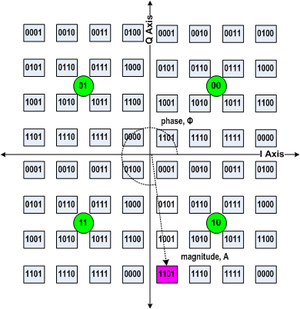
Hierarkisk modulation / Eksempel
Lagdelt modulations constellationsdiagram.
Hierarkisk modulation eller lagdelt modulation er en af signalbehandlingsteknikkerne for at multiplekse og modulere multiple datastrømme ind i en enkelt symbolstrøm, hvor basis-lag symboler og enhancement-lag symboler bliver synkront overspillet før transmission.